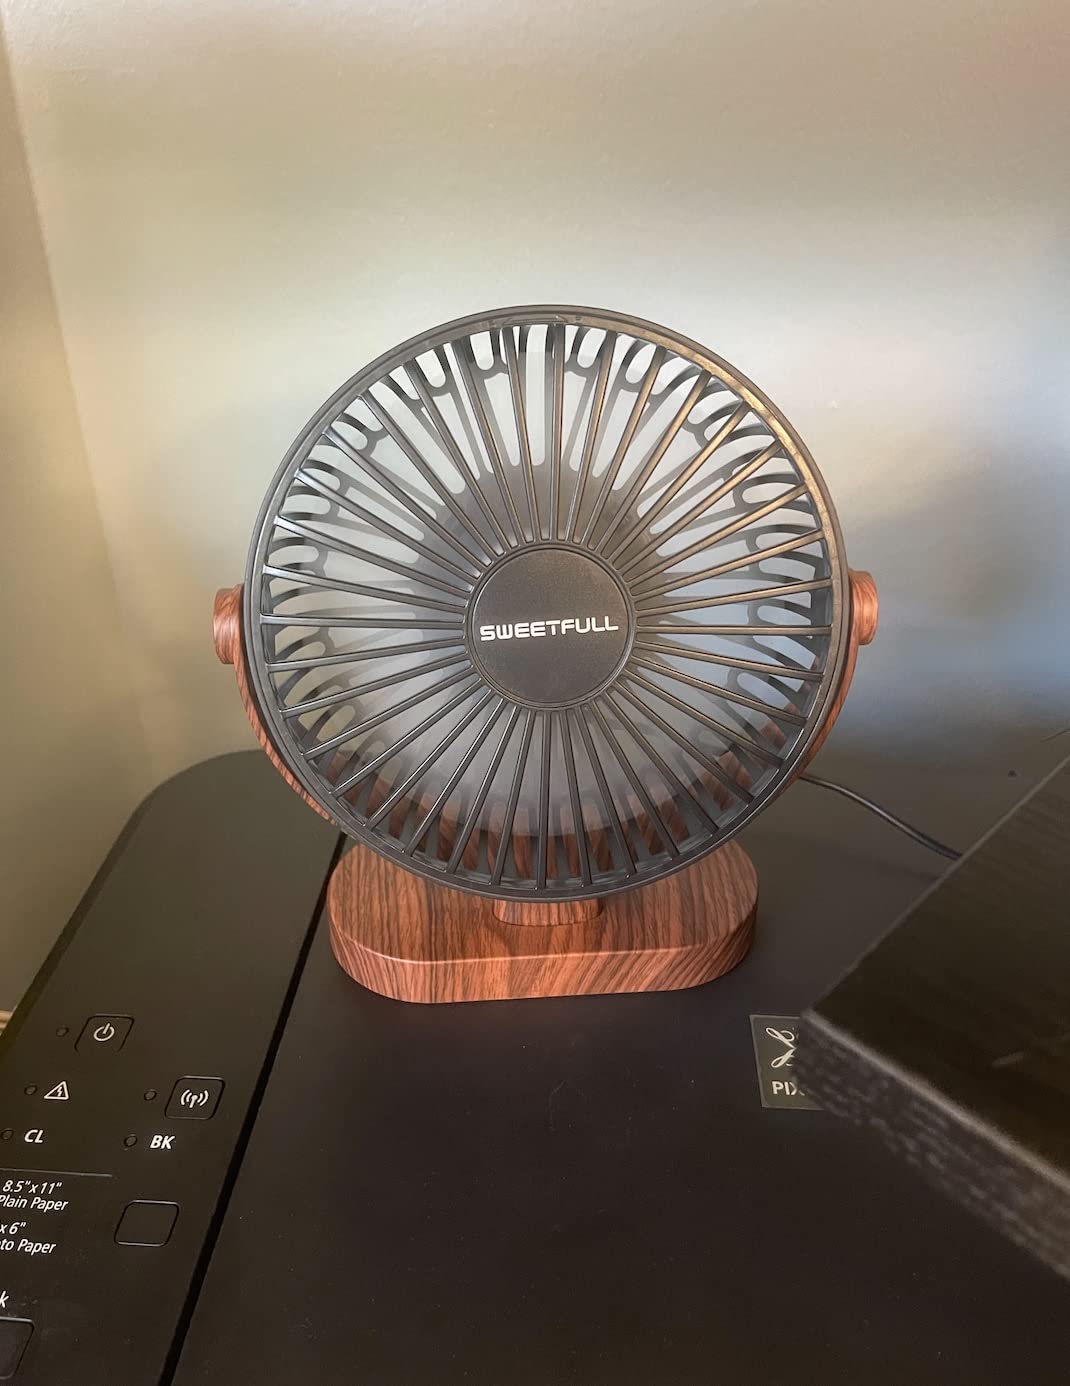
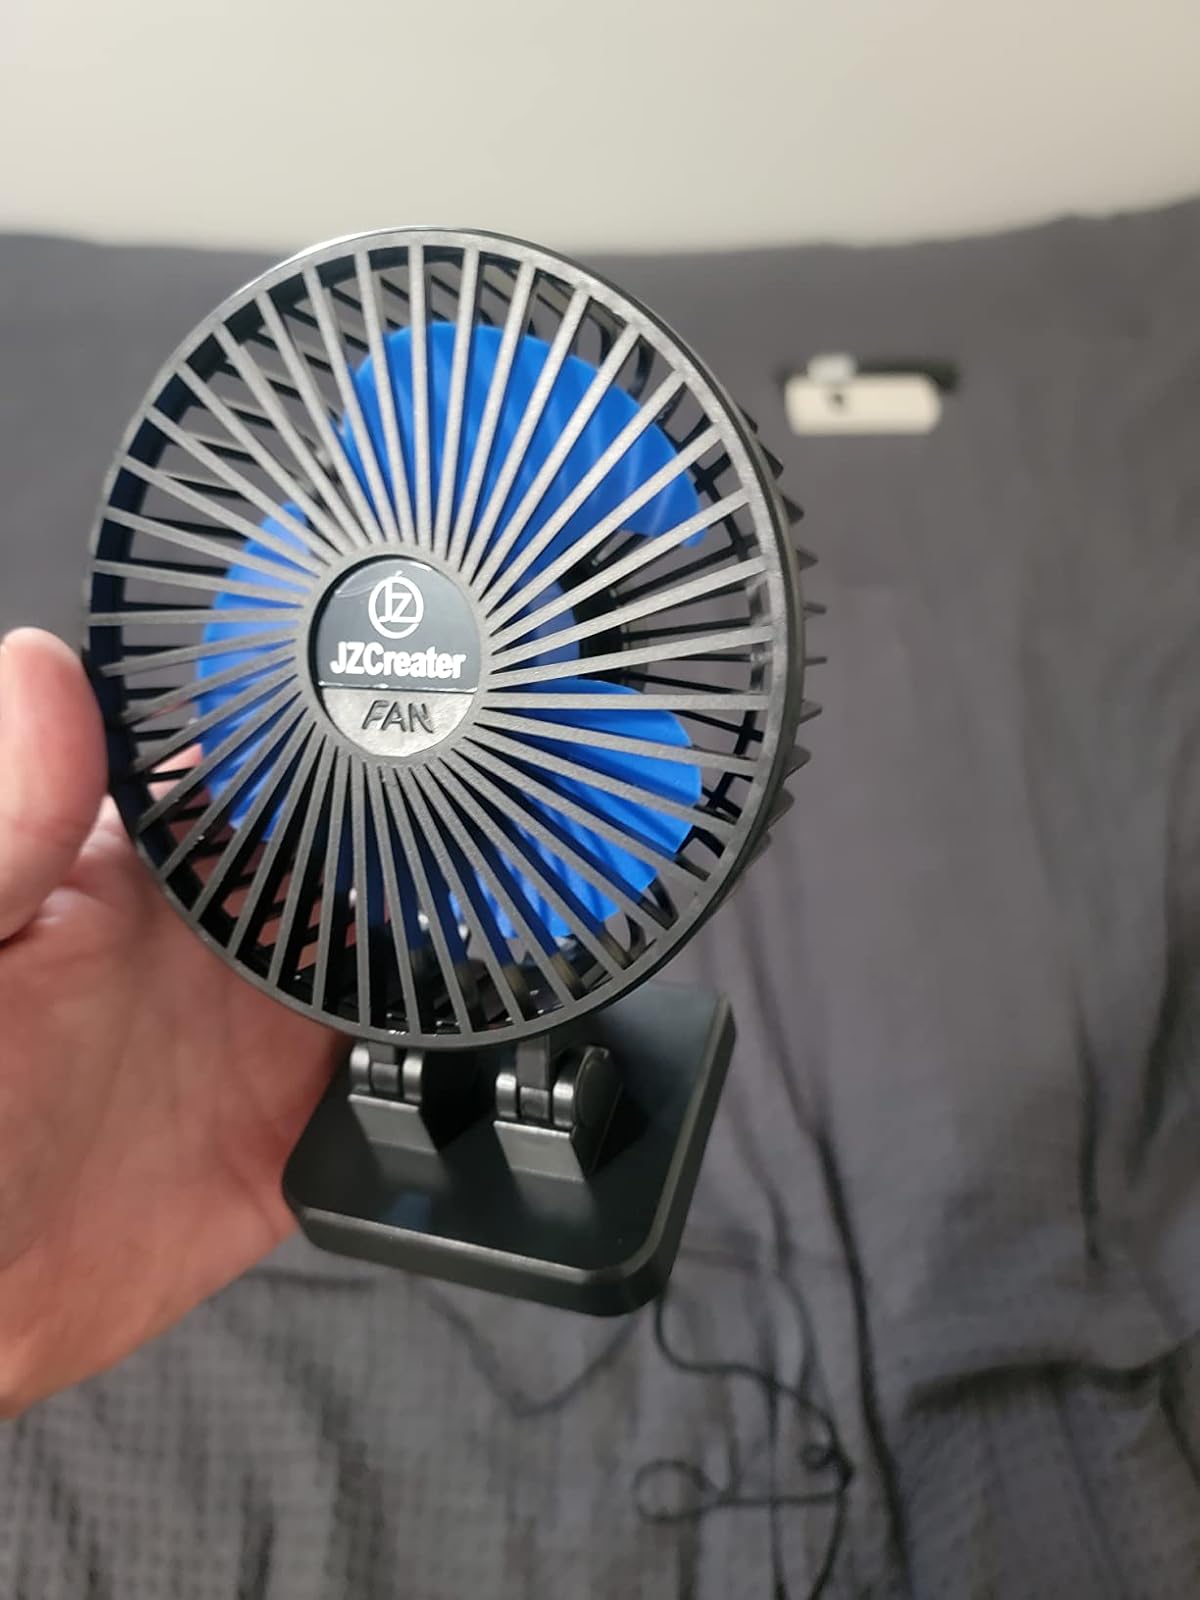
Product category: fan
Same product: no